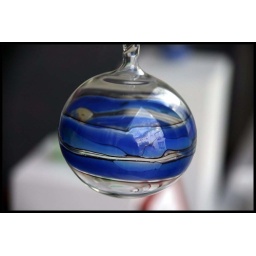
Glass ball in a shop window